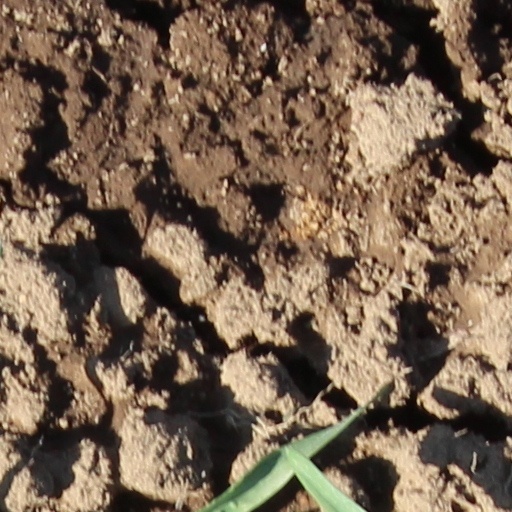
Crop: wheat